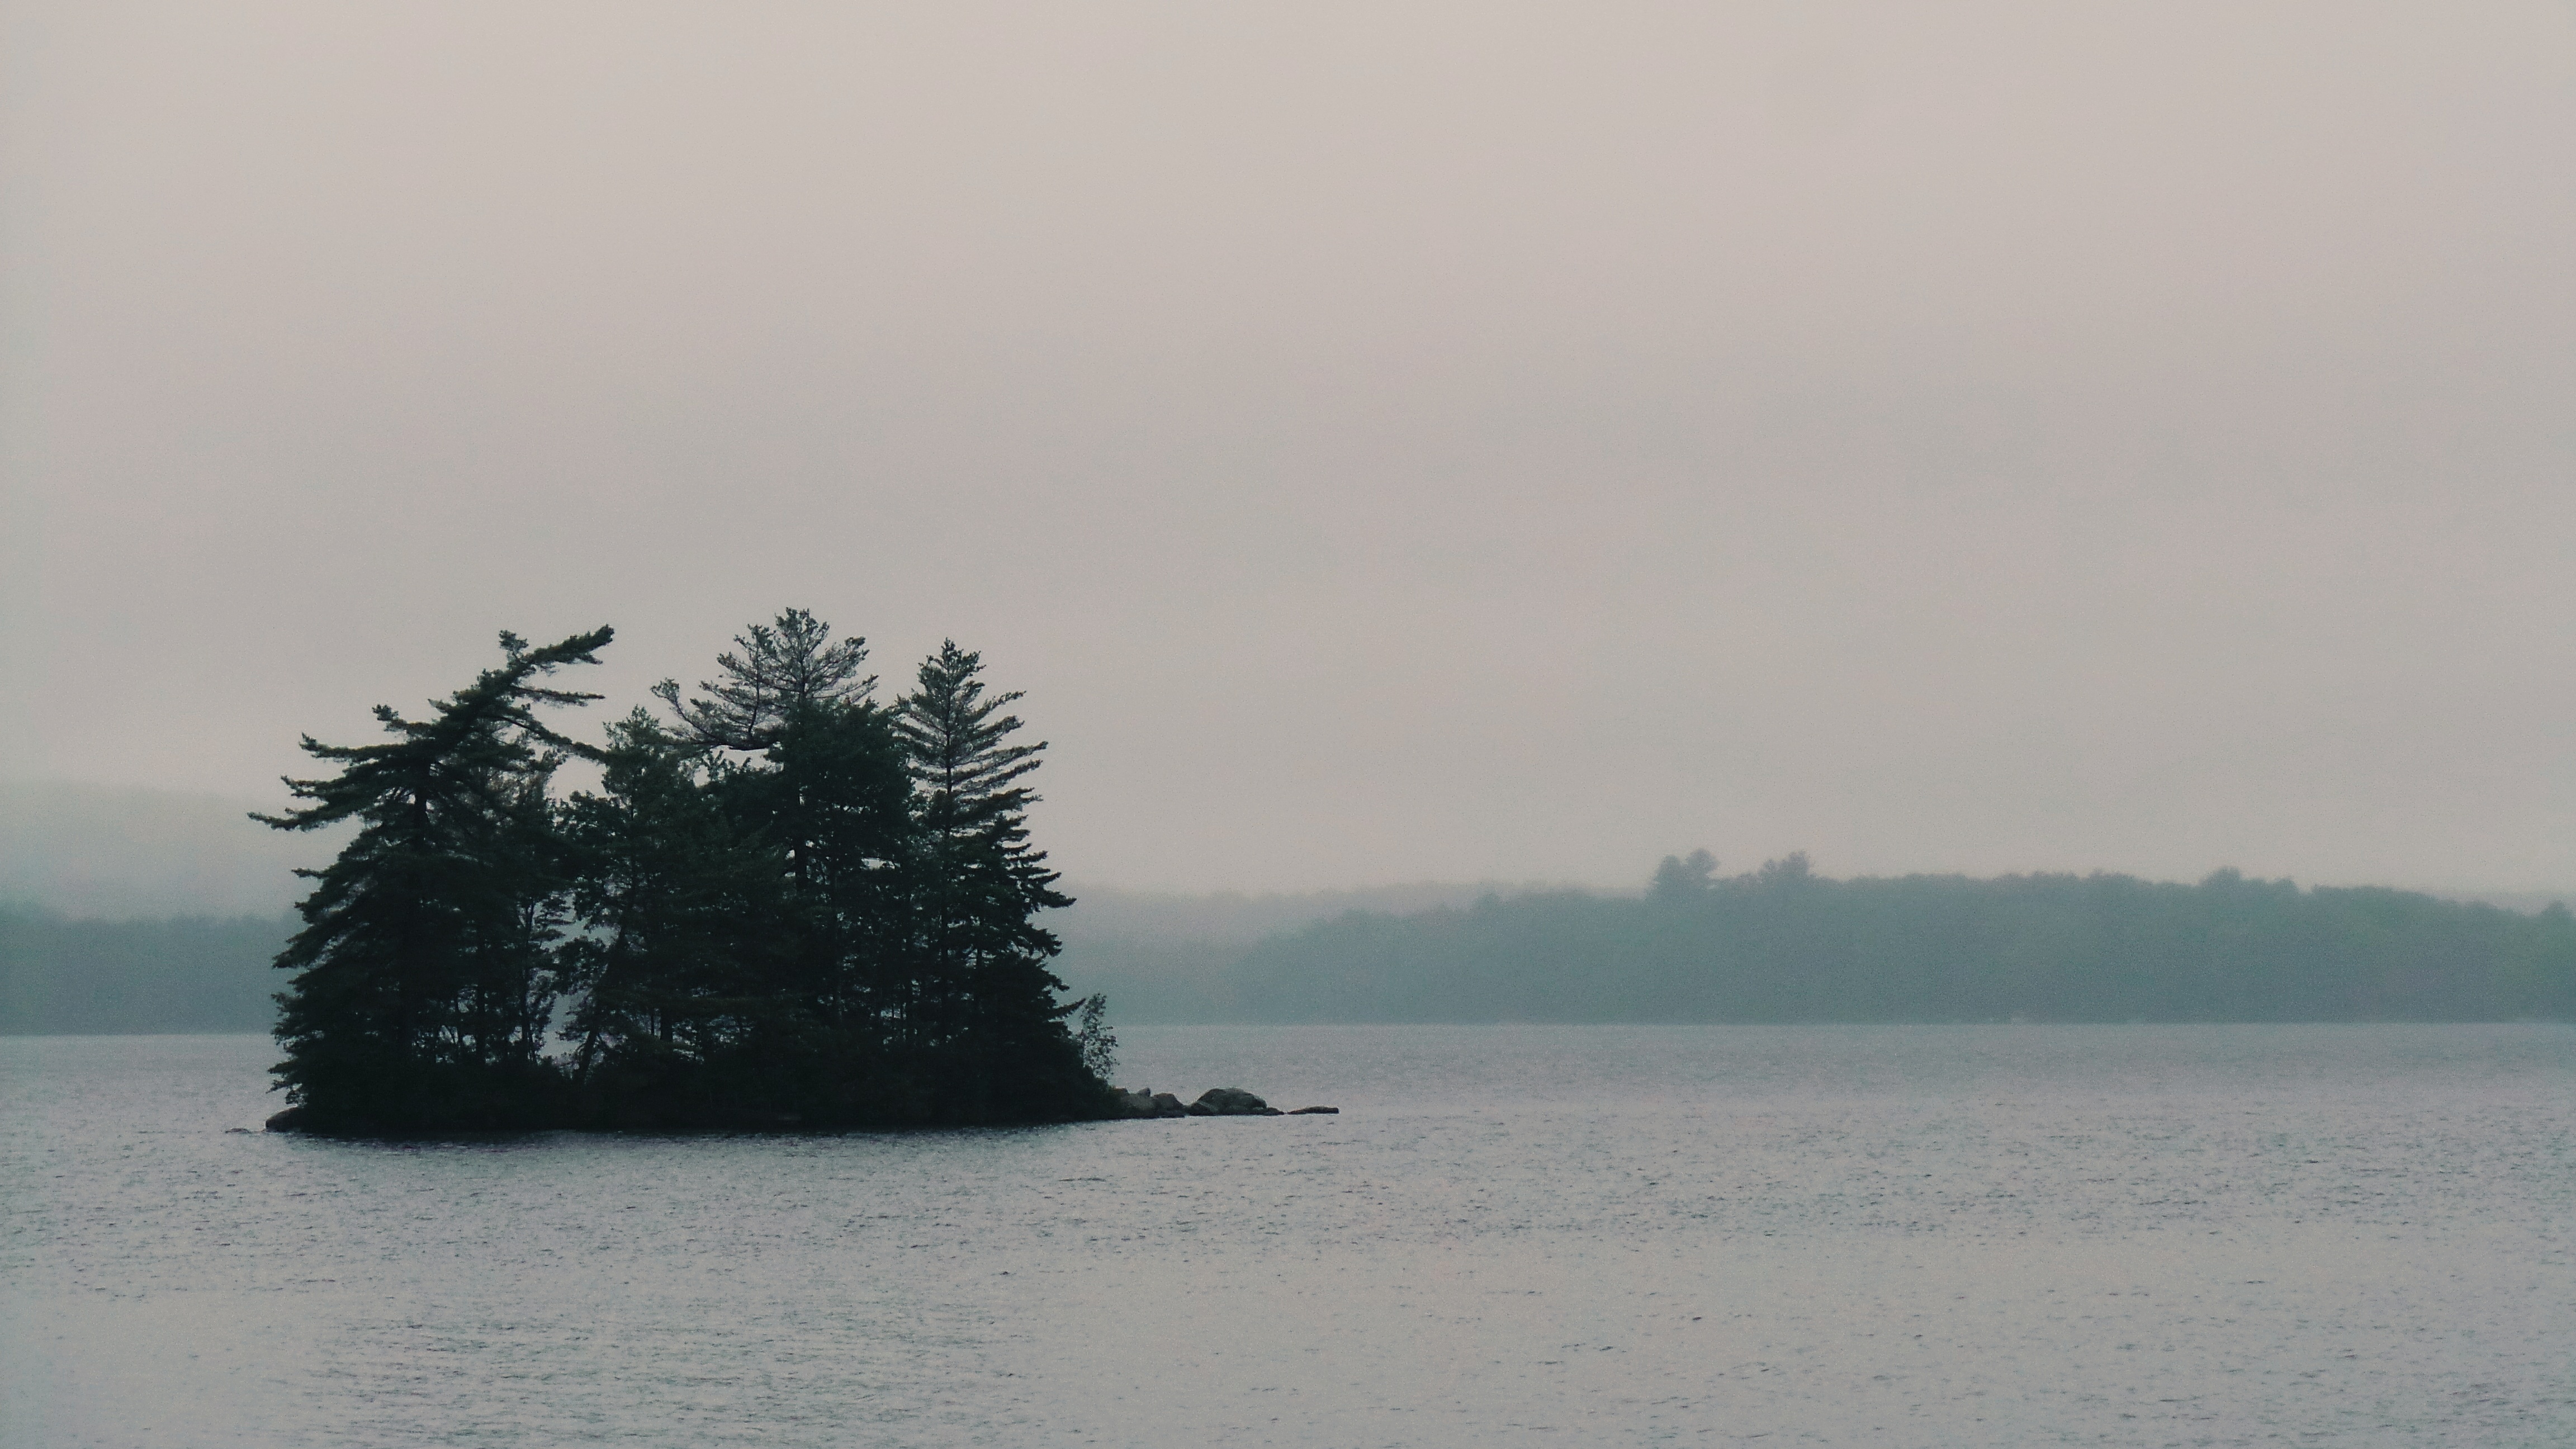
sea, coast, tree, water, ocean, horizon, winter, fog, mist, morning, shore, wave, lake, dawn, dusk, weather, bay, body of water, atmospheric phenomenon